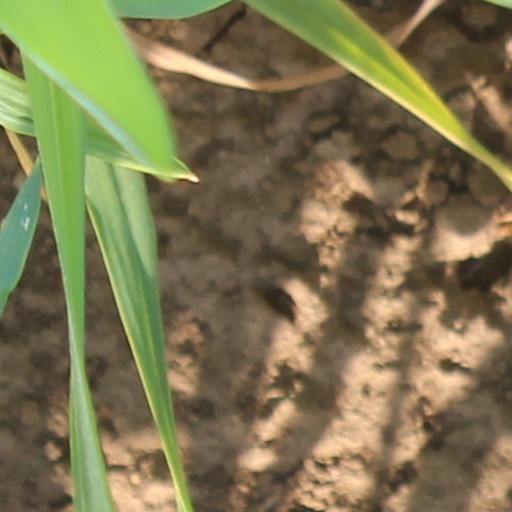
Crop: wheat